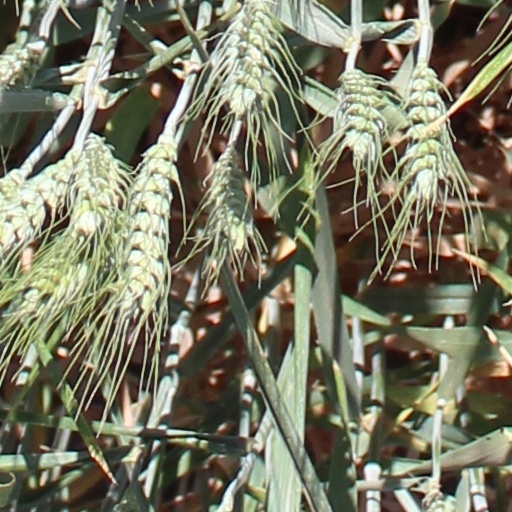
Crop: wheat